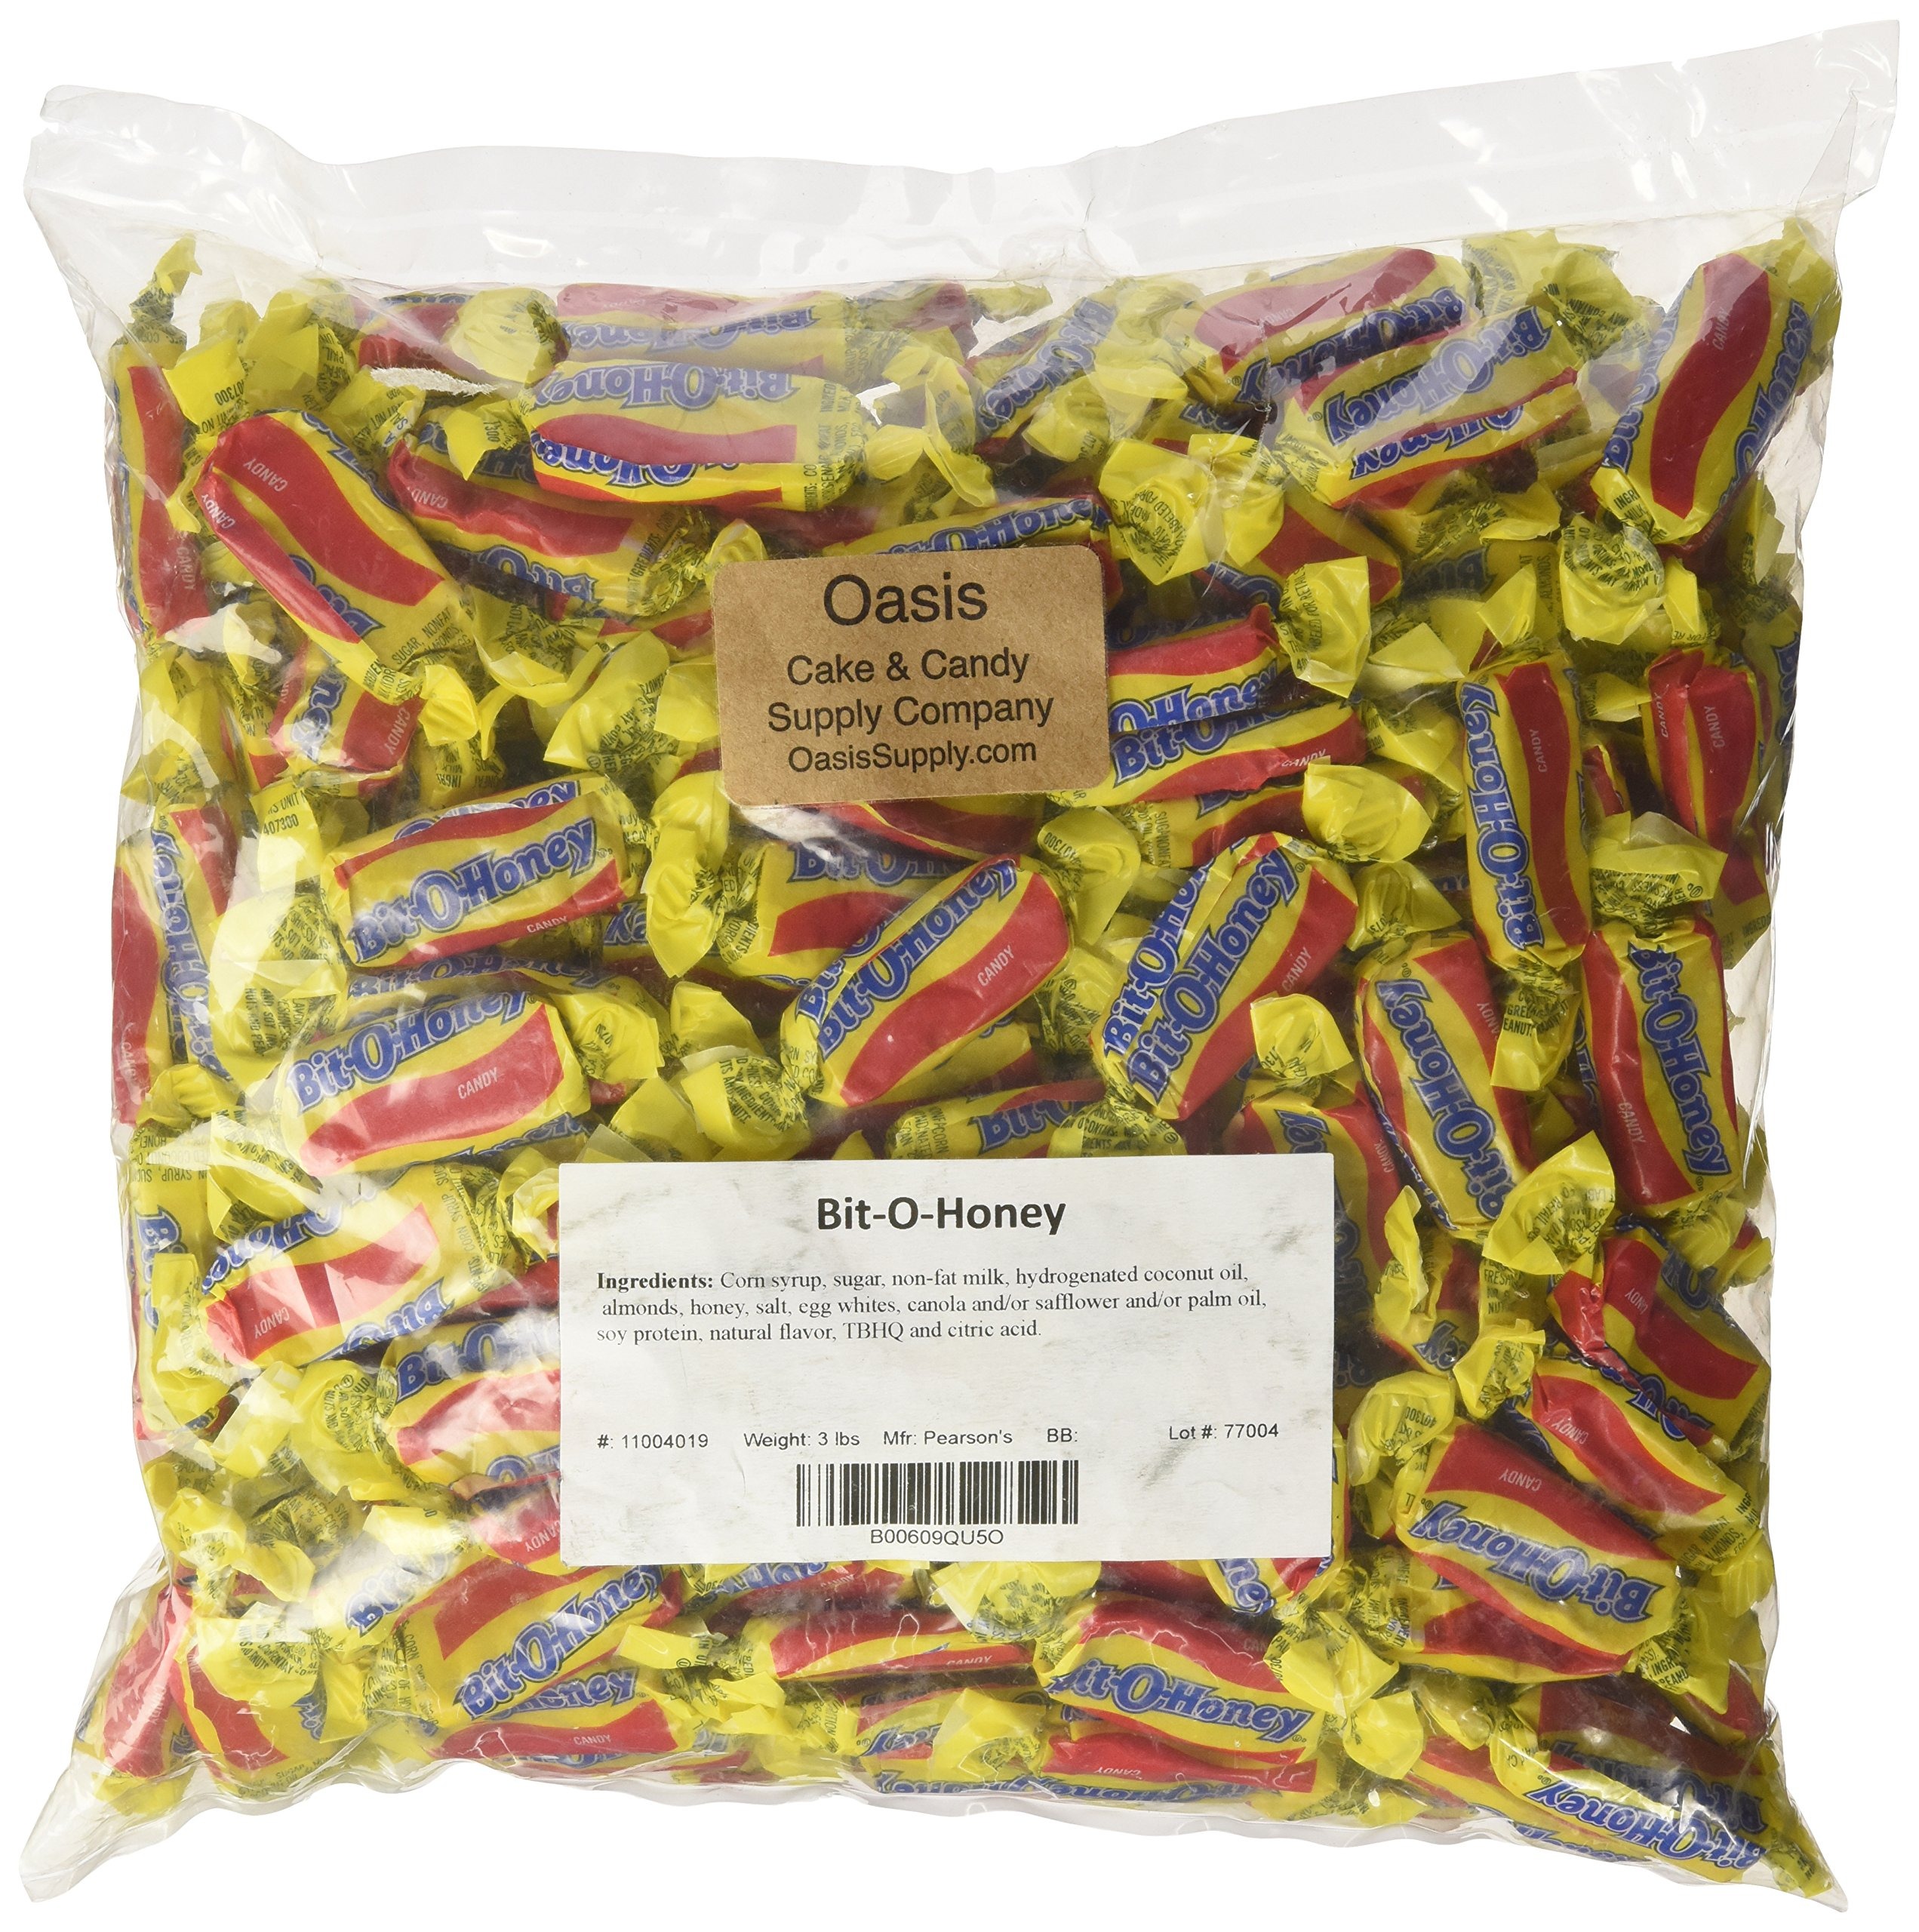
Item Name: Bit-o-honey, 3 Lb Bag, 3 Pound
Bullet Point 1: Each order has 3 pounds of delicious Bit O Honey Candy
Bullet Point 2: Individually wrapped to ensure freshness
Bullet Point 3: Great for party favors, gift givewaways, and more
Bullet Point 4: Approximately 68 pieces per lb
Value: 48.0
Unit: oz

Price: 22.5